Sky position (RA, Dec in degrees): 325.462, 0.5237
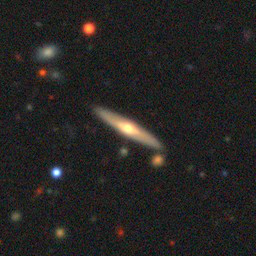
Galaxy morphology: Edge-on Galaxies with Bulge